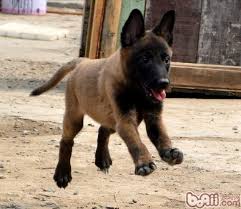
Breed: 233-n000071-malinois